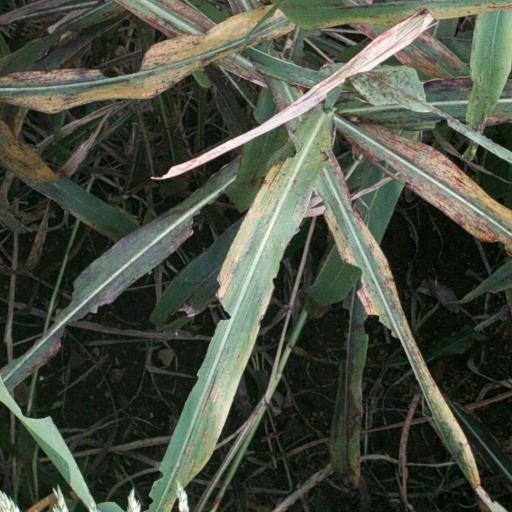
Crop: sorghum